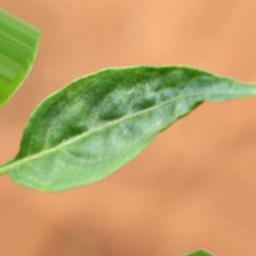
Label: mites_and_trips